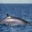
Label: whale